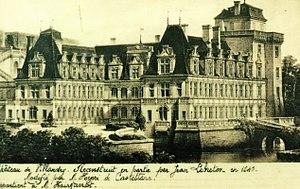
Le château de Villandry est un ensemble entremêlant intimement architecture et jardins, situé à 15 km à l'ouest de Tours, dans le département français d'Indre-et-Loire, en région Centre-Val de Loire.